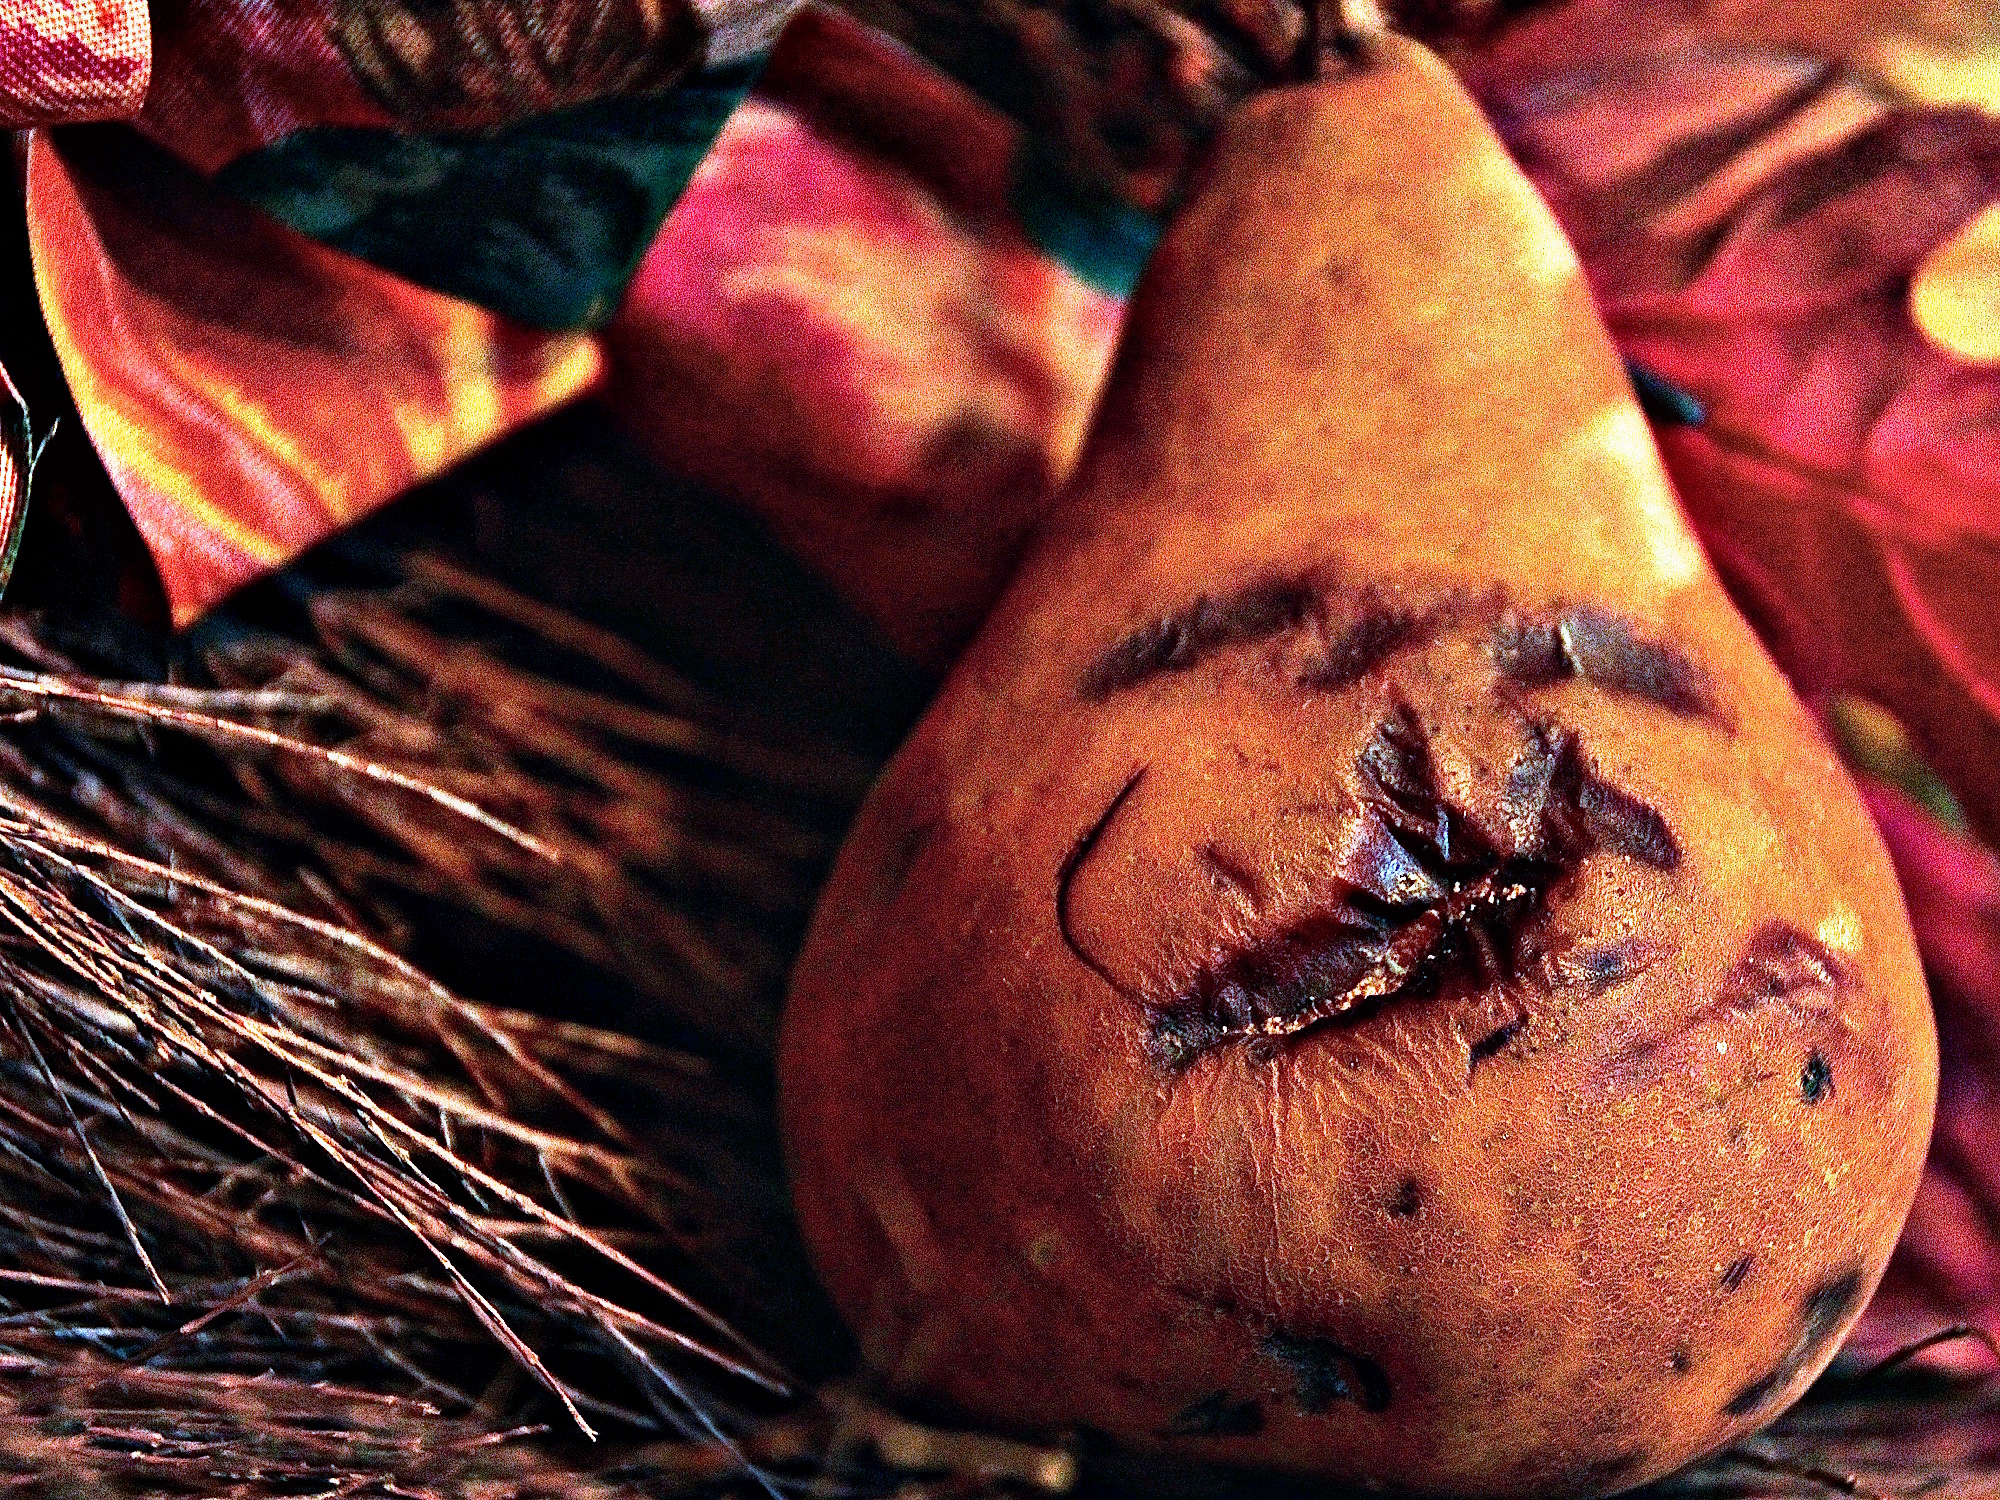
plant, leaf, food, produce, vegetable, autumn, pear, close up, pair, hss, sliderssunday, 3652015, 365the2015edition, day270, day270365, 27sep15, macro photography